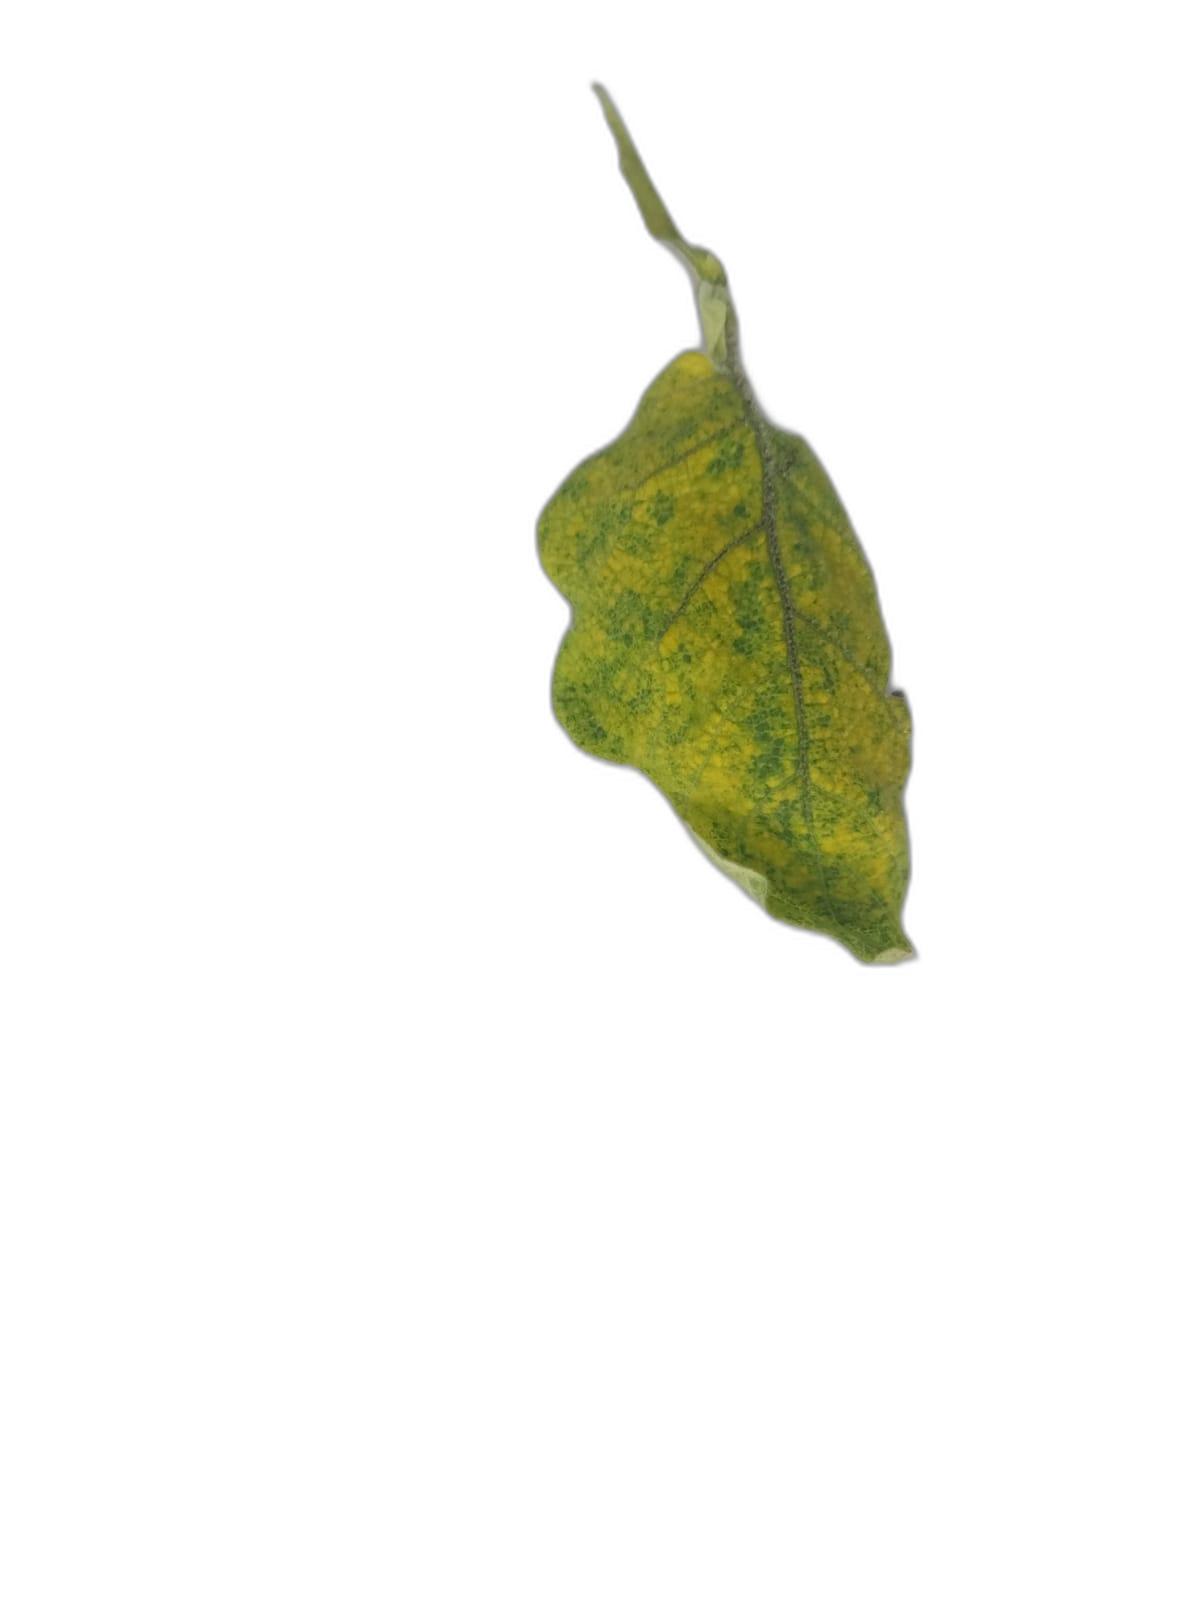
Label: Mosaic Virus Disease